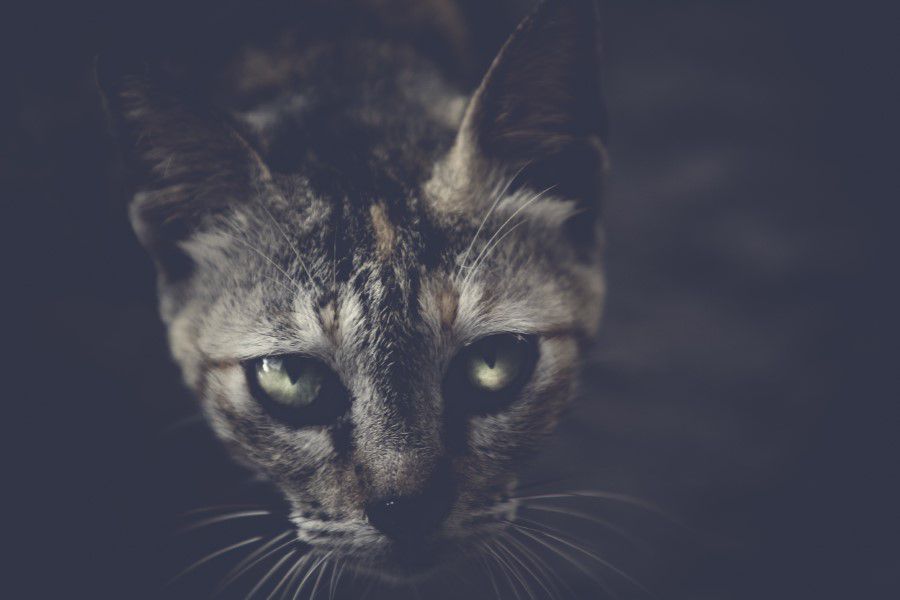
cat, whiskers, small to medium sized cats, felidae, snout, eye, tabby cat, sky, nose, carnivore, close up, fur, european shorthair, kitten, domestic short haired cat, black and white, ear, asian, photography, american wirehair, Ojos azules, egyptian mau, ocicat